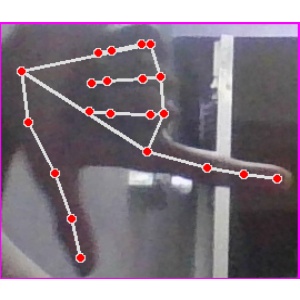
अक्षर: ख